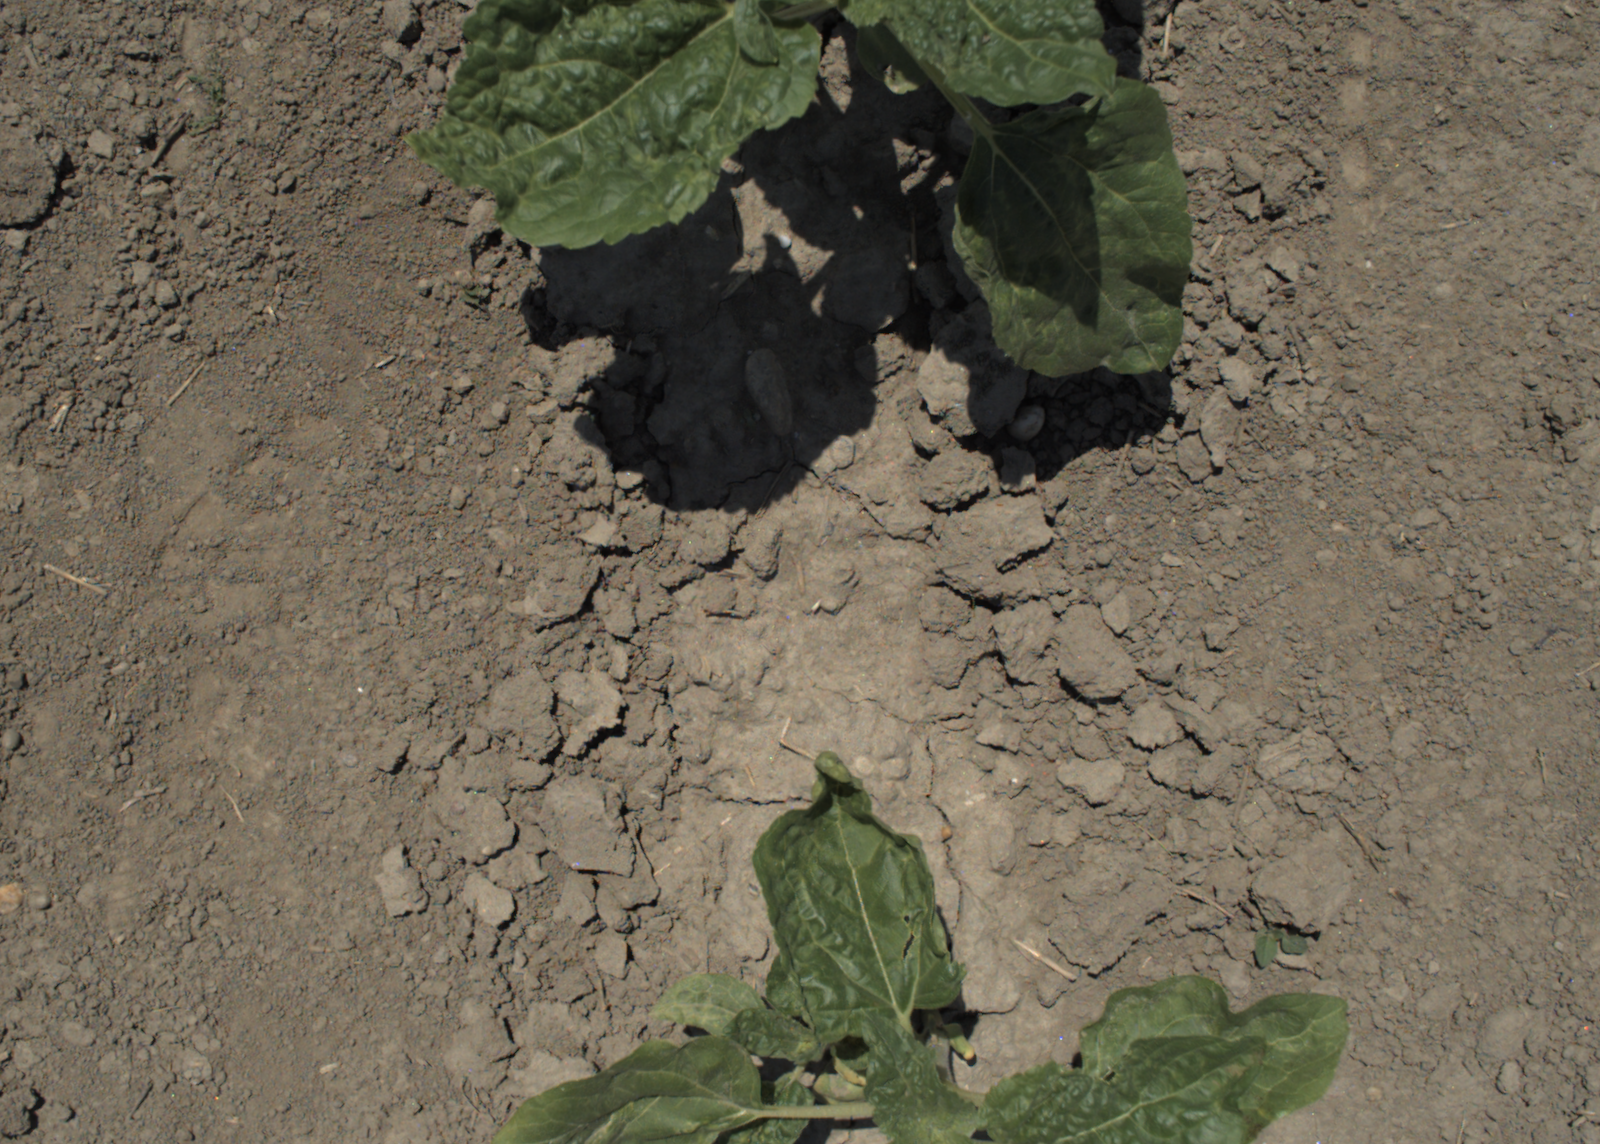
Capture date: 10.06.2021 13:17:46
Weather: sunny
Wind: light
Seeding date: 27.04.2021
Plant canopy height (mm): 797